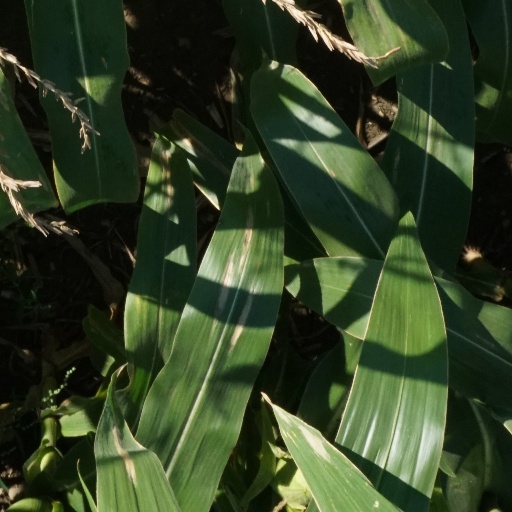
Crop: maize; corn